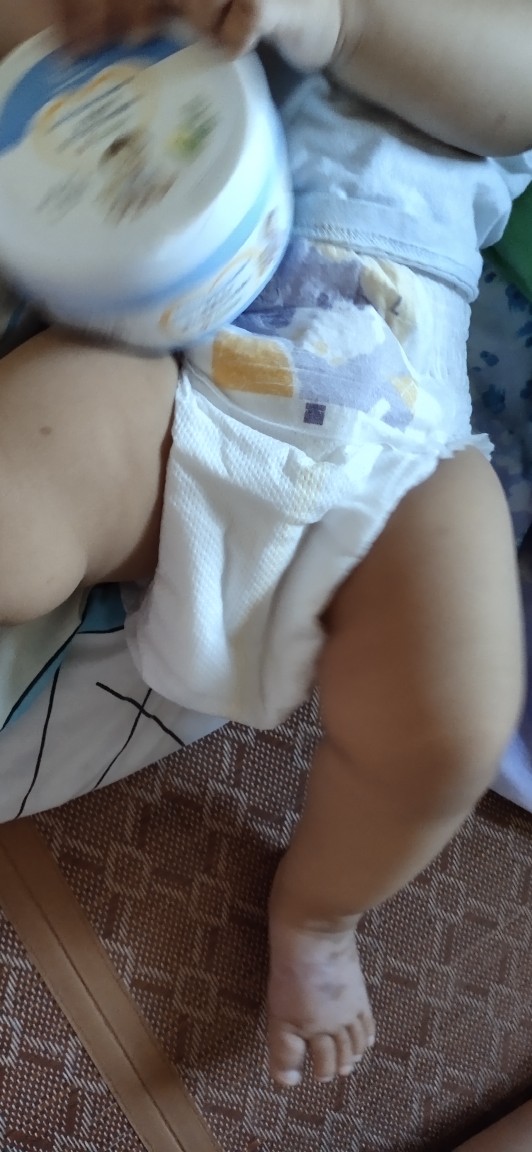
Label: trash